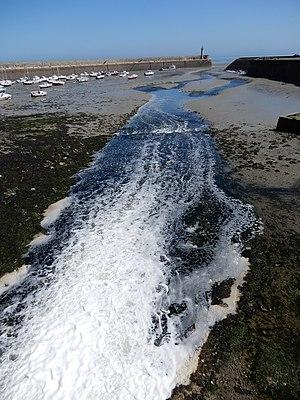
Binic, le port à marée basse
Binic [binik] est une ancienne commune française située dans le département des Côtes-d'Armor en région Bretagne devenue le 1ᵉʳ mars 2016 une commune déléguée au sein de la commune nouvelle de Binic-Étables-sur-Mer. Binic appartient au pays historique du Goëlo.